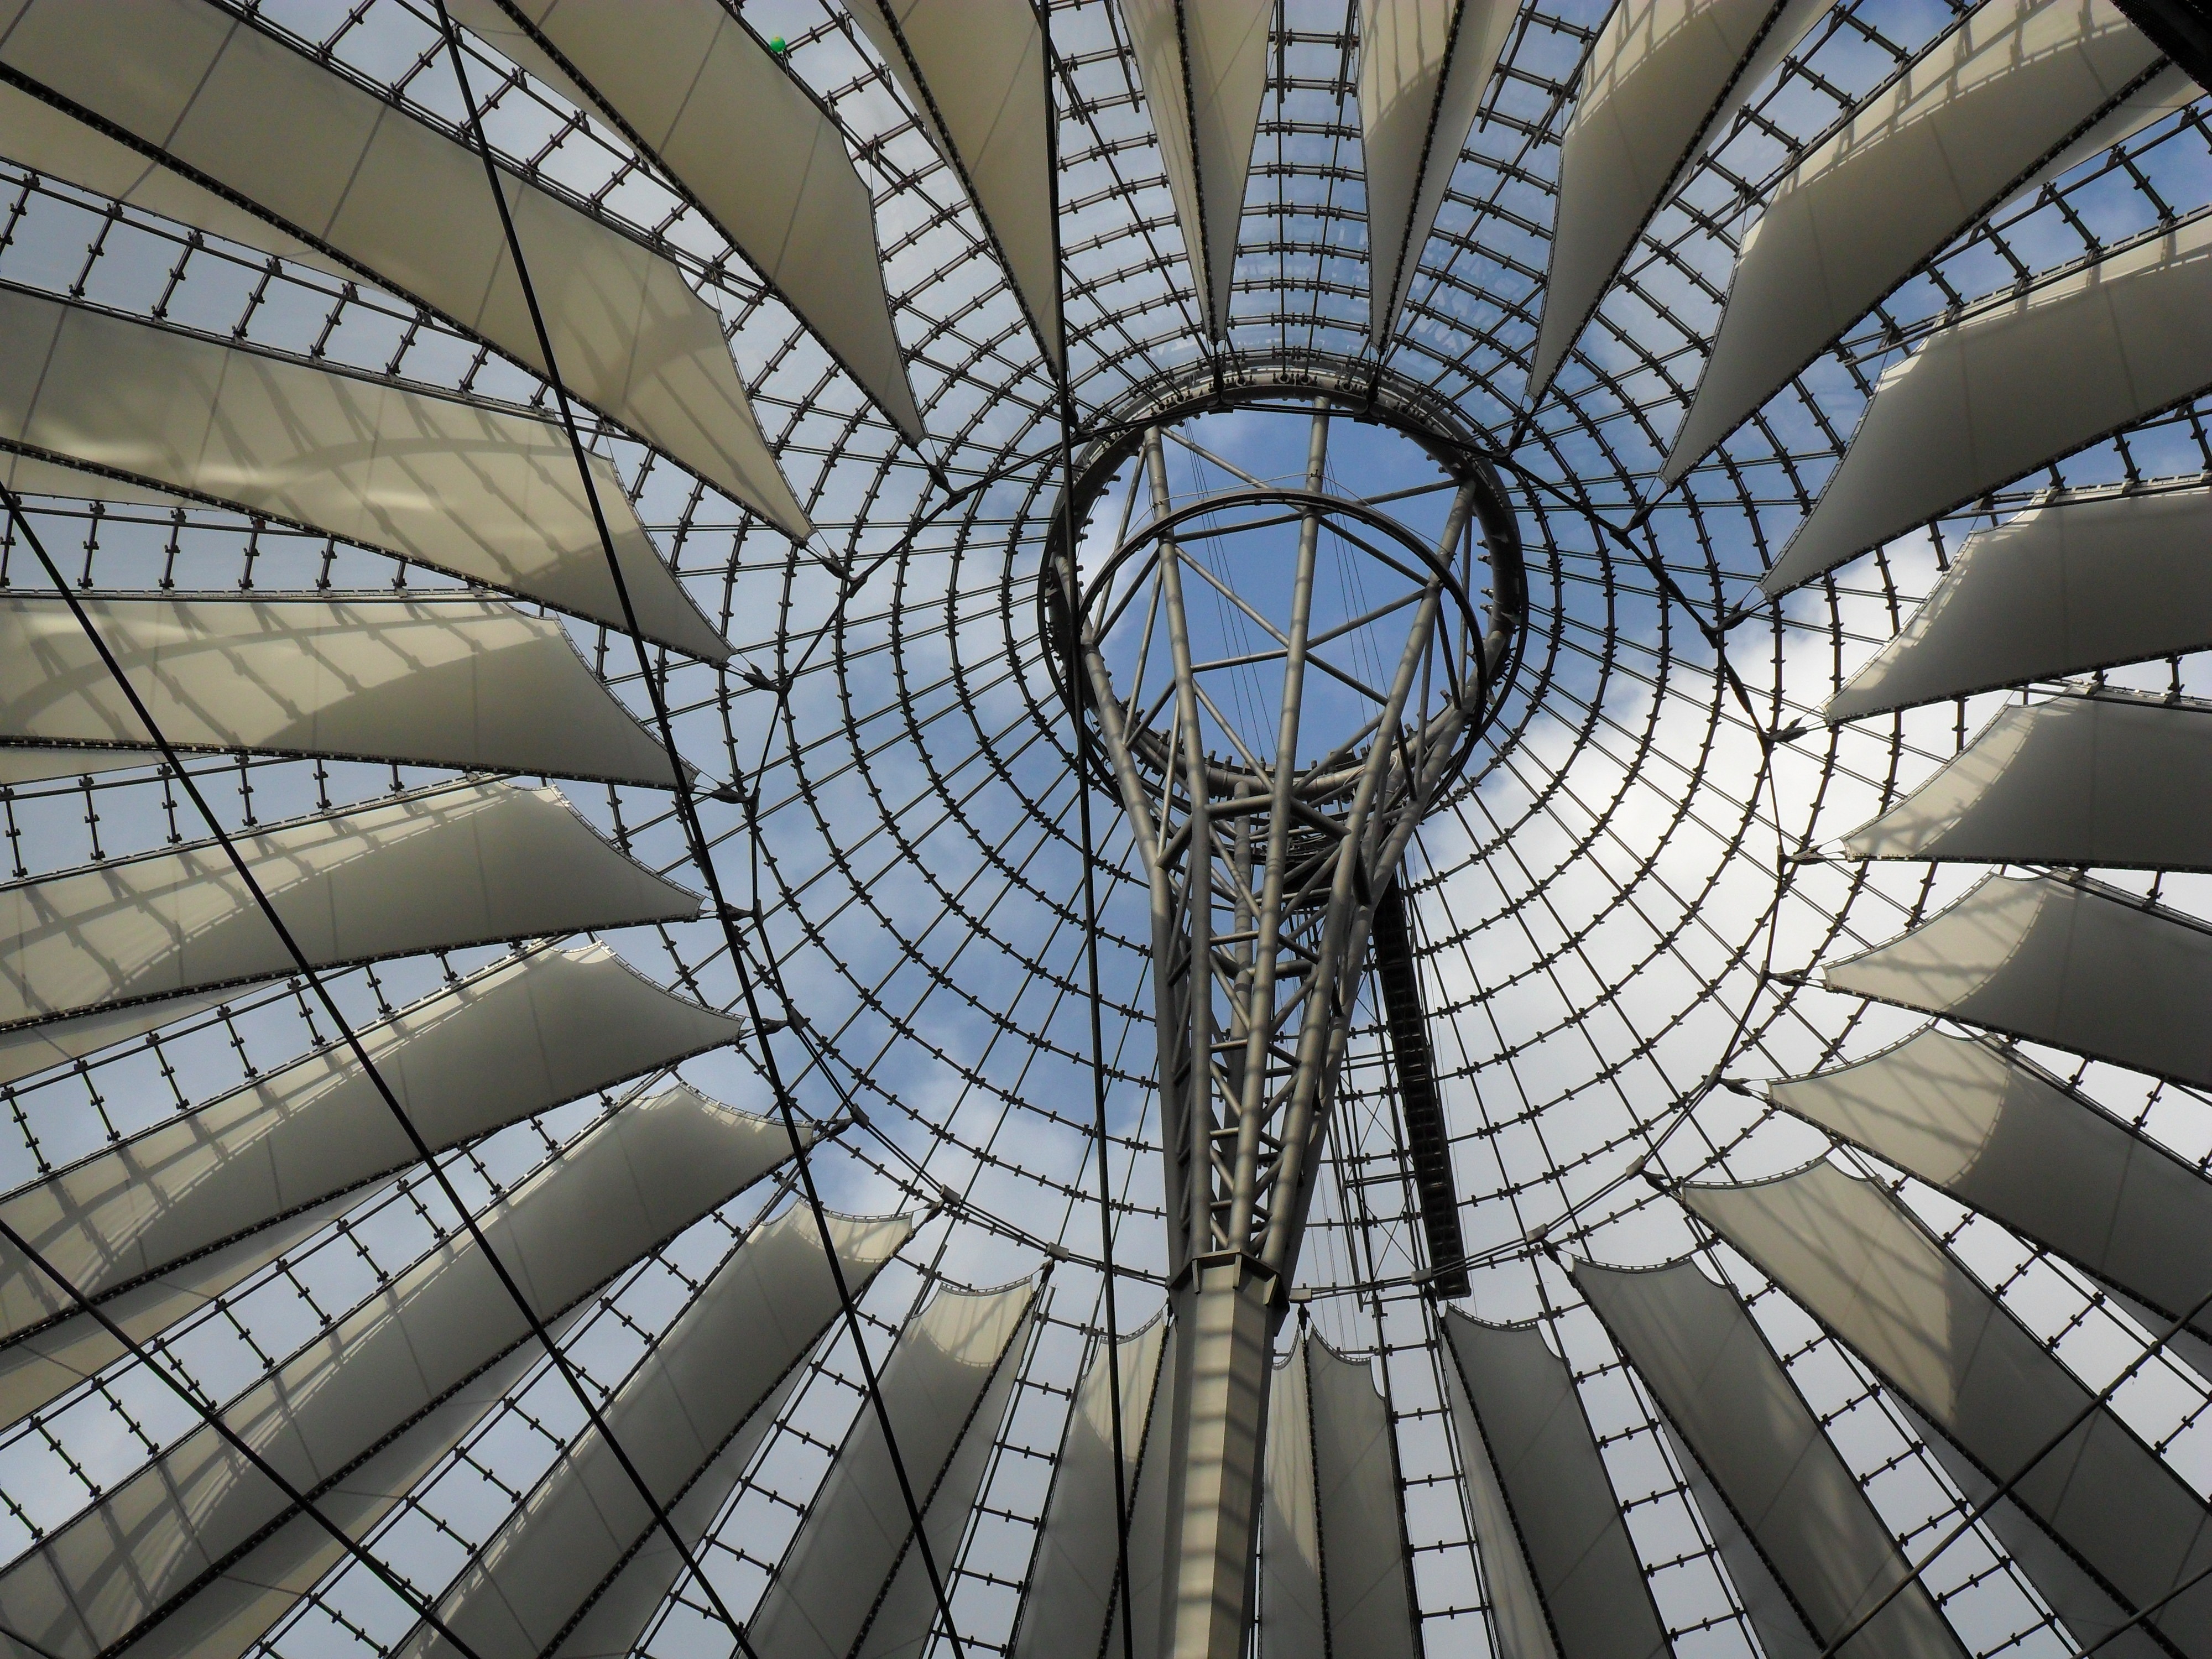
architecture, structure, spiral, glass, roof, skyscraper, line, circle, art, design, symmetry, berlin, tourist attraction, dome, daylighting, sony center